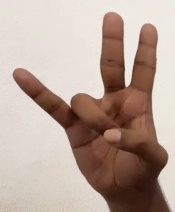
ASL sign: 7